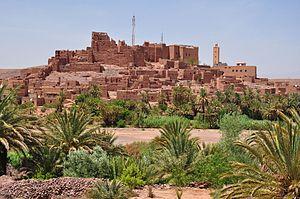
Cette page propose une liste des forteresses du Maroc.
La kasbah de Tifoultoute est une kasbah située à huit kilomètres à l'ouest de Ouarzazate, au Maroc, dans la commune rurale de Tarmigt.